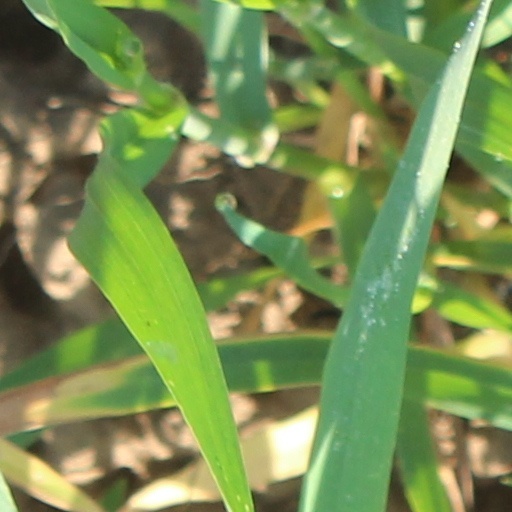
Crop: wheat